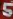
Number: 5